League of Nations

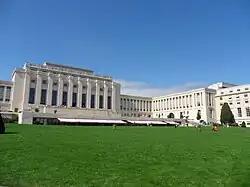
A drive leads past a manicured lawn to large white rectangular building with columns on it facade. Two wings of the building are set back from the middle section.

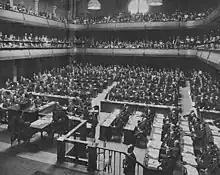
A session of the Assembly (1923), meeting in Geneva at the "Salle de la Réformation" (in a building at the corner of "Boulevard Helvétique" and "Rue du Rhône") from 1920 to 1929, and at the "Bâtiment électoral" or "Palais Électoral" ("Rue du Général- Dufour" 24) from 1930 to 1936 as well as for special sessions at the "Palais du désarmement" adjacent to the Palais Wilson, before moving into the "Assembly Hall" of the Palace of Nations.

The main constitutional organs of the League were the Assembly, the council, and the Permanent Secretariat. It also had two essential wings: the Permanent Court of International Justice and the International Labour Organization. In addition, there were several auxiliary agencies and bodies. Each organ's budget was allocated by the Assembly (the League was supported financially by its member states).